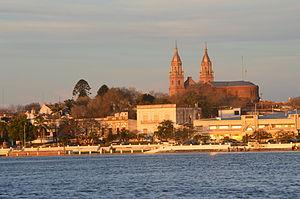
La province de Corrientes est une province du nord-est de l'Argentine, dont la capitale est la ville de Corrientes. Au nord comme à l'ouest elle est délimitée par le Río Paraná, qui la sépare du Paraguay et des provinces du Chaco et de Santa Fe ; sa frontière orientale est constituée par le río Uruguay, qui la sépare de la République d'Uruguay et du Brésil ; les rivières Guayquiraró et Mocoretá délimitent sa frontière sud avec la province d'Entre Ríos. Au nord-est se trouve sa seule frontière artificielle, qui la sépare de la province de Misiones.
Esquina est une ville et le chef-lieu du département homonyme dans la province de Corrientes en Argentine.
Le Río Corriente est un cours d'eau argentin affluent direct du río Paraná et dont le bassin est entièrement situé dans la province de Corrientes.